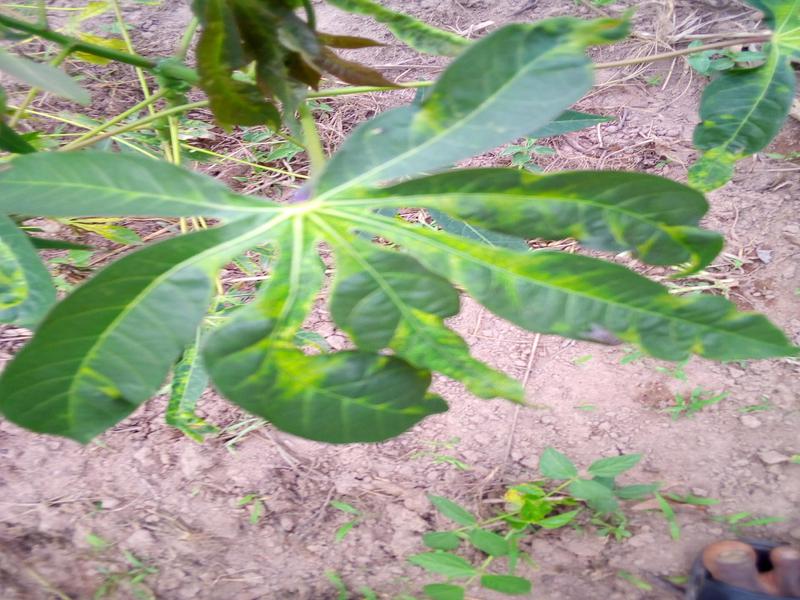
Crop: cassava
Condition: mosaic_disease